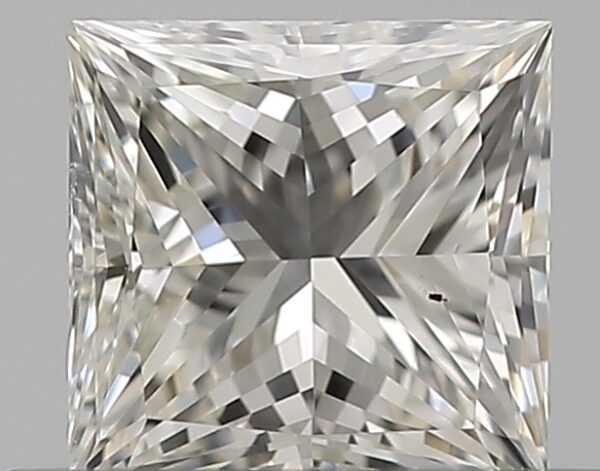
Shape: princess
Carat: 0.51
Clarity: VS2
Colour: I
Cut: EX
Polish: EX
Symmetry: VG
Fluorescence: N
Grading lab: GIA
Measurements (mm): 4.41 x 4.35 x 3.12